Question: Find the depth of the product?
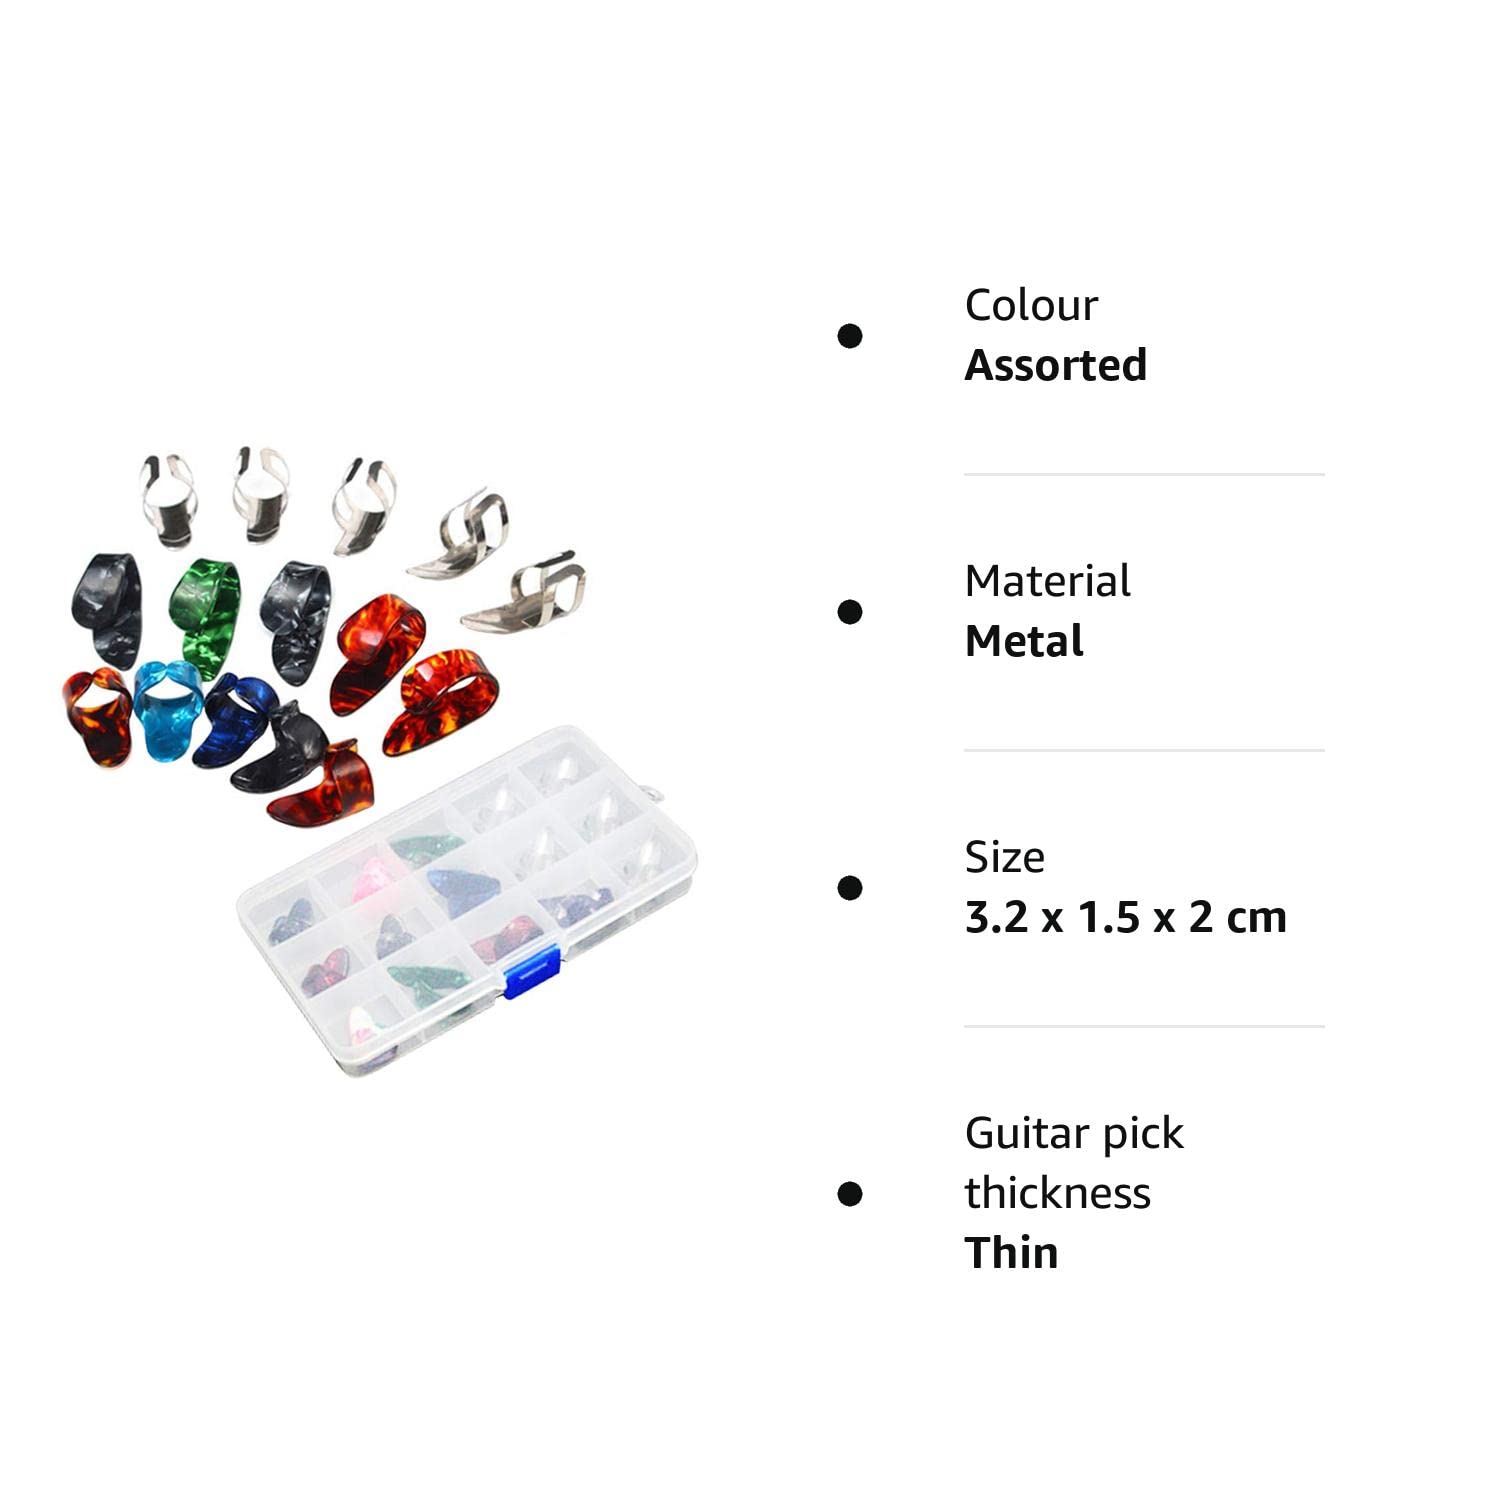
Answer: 2.0 centimetre